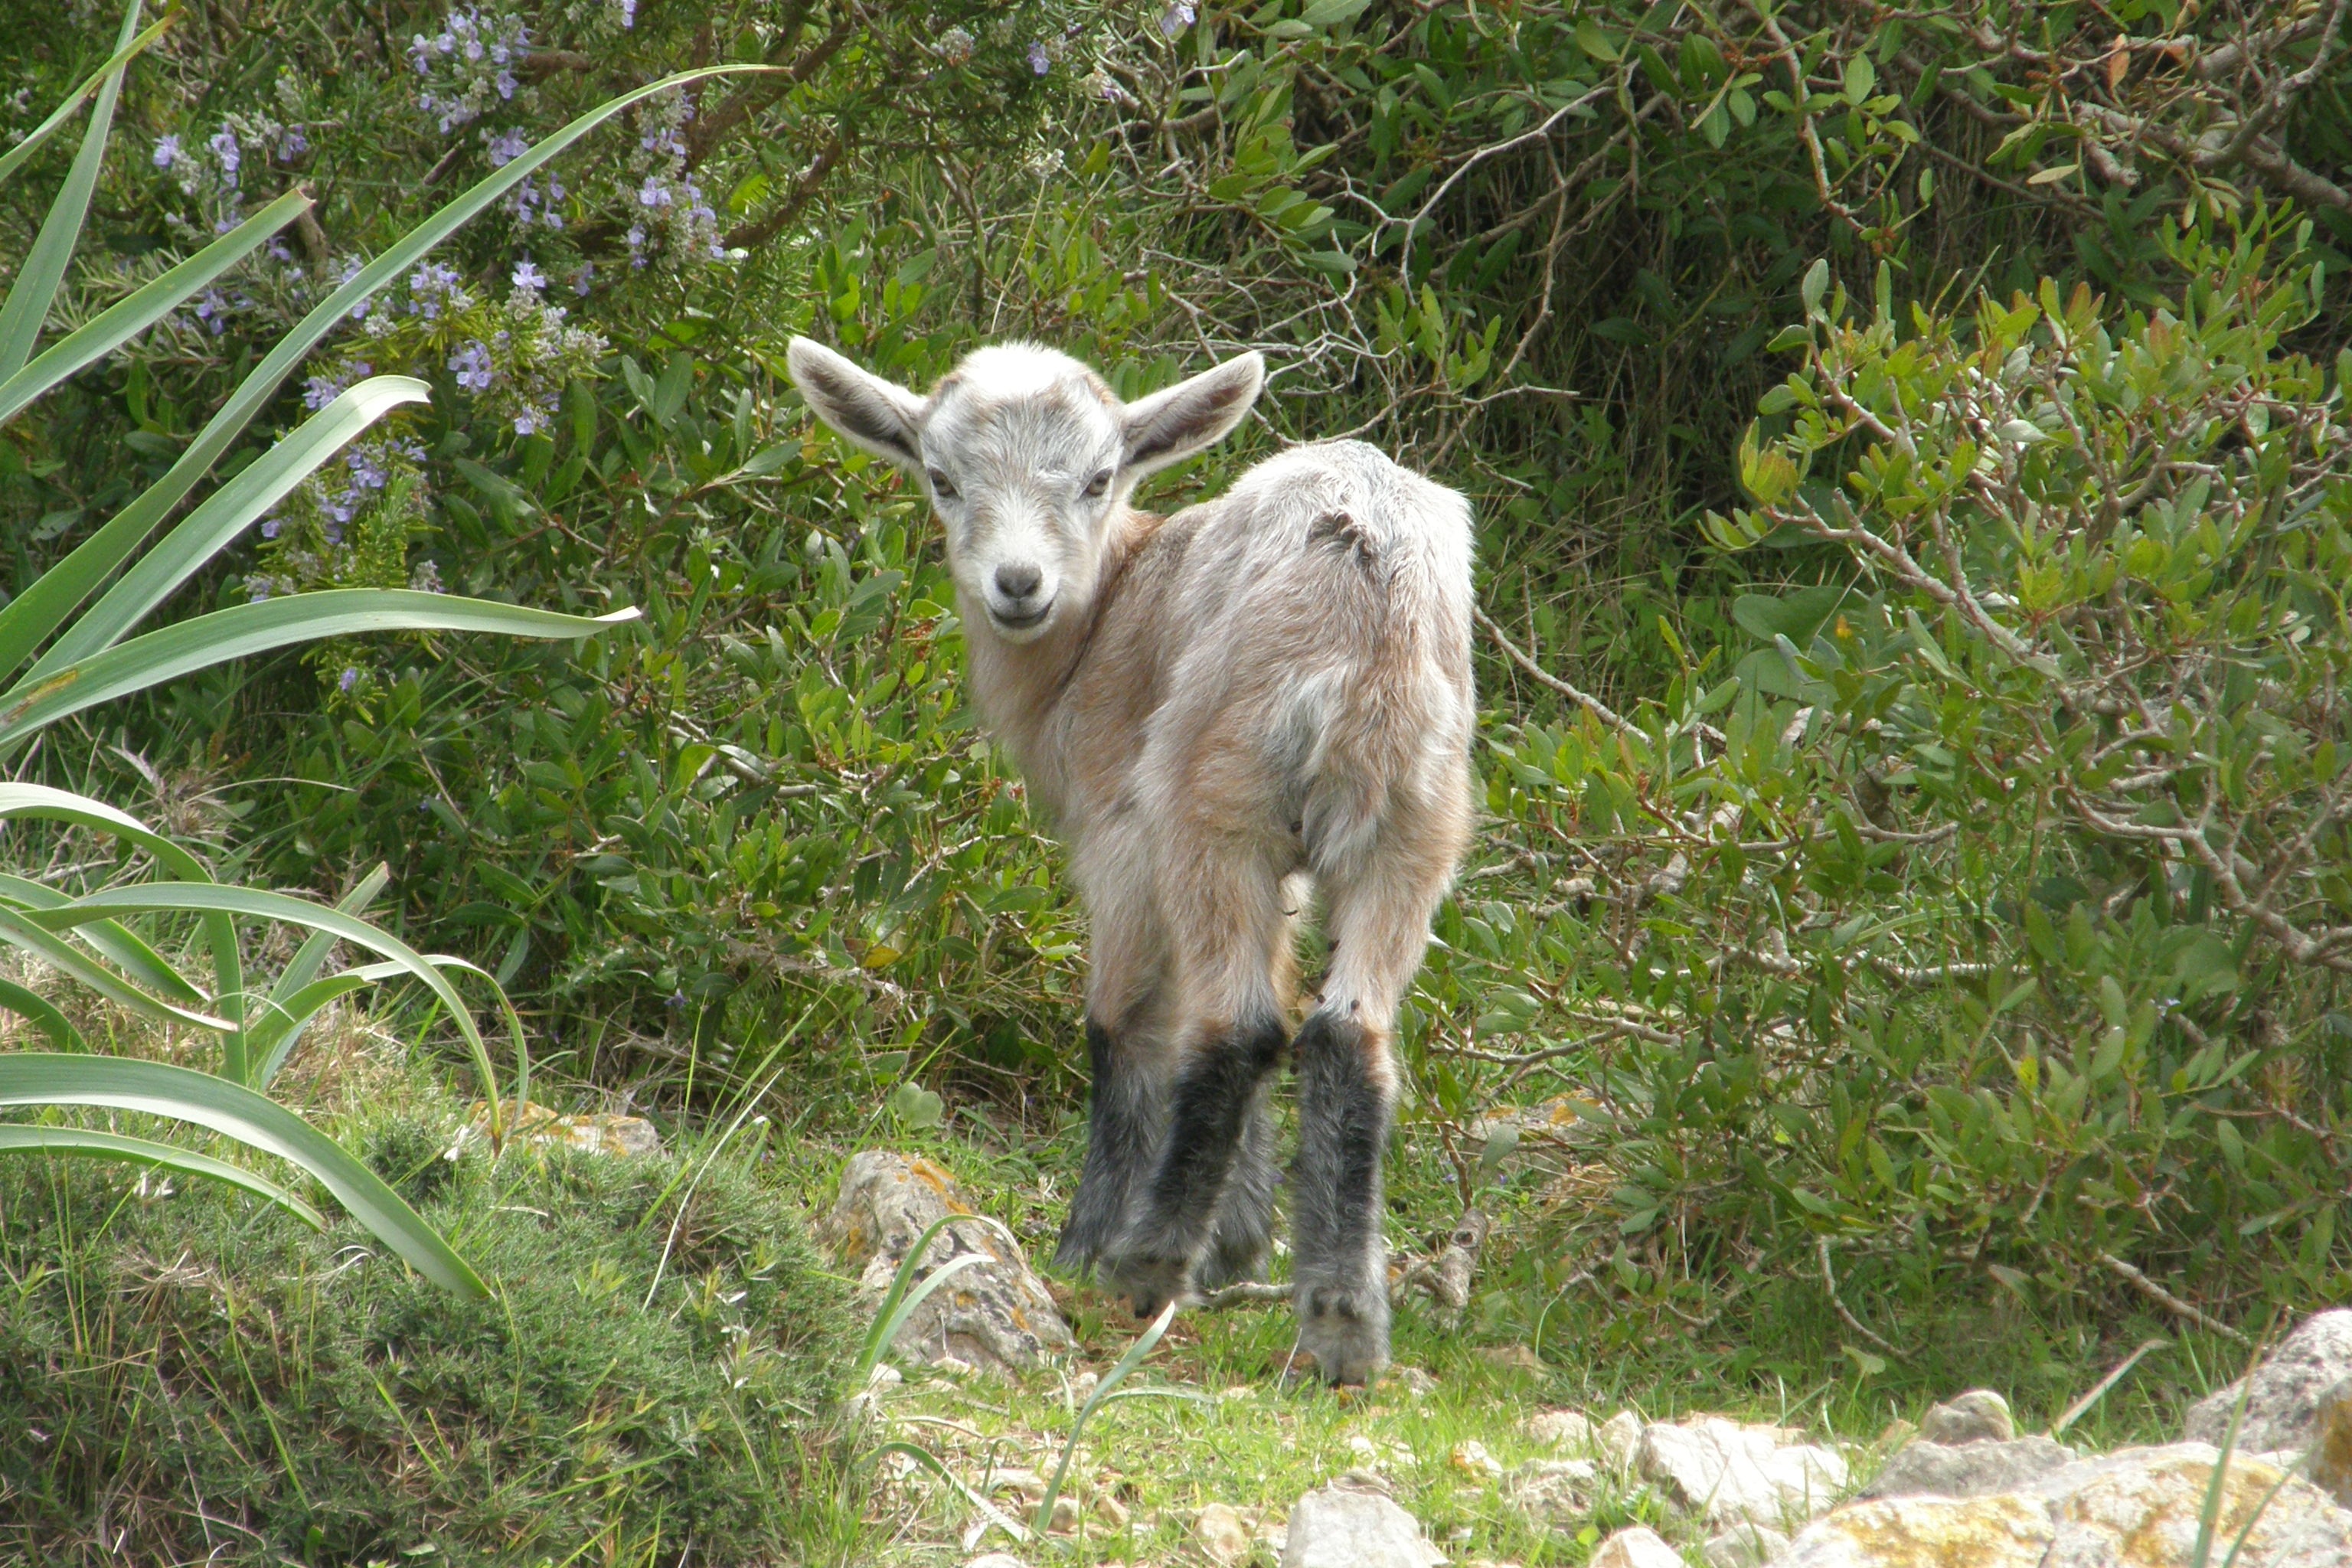
nature, meadow, kid, cute, wildlife, goat, pasture, grazing, mammal, fauna, mountain goat, goats, animals, vertebrate, mallorca, animal world, cow goat family